Vaikuntam Queue Complex

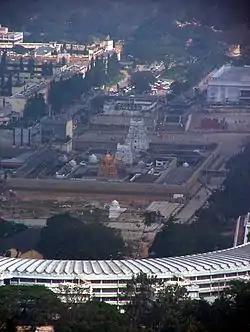
Tirumala Venkateswara Temple with the Vaikuntham Queue Complex in the foreground recognizable as the semicircular building

Vaikuntham Queue Complex is a facility used in Tirumala Venkateswara Temple, Tirumala by Tirumala Tirupati Devasthanams (TTD) for queue management. The complex serves as the entry point for all darshans and there are very few exceptions.